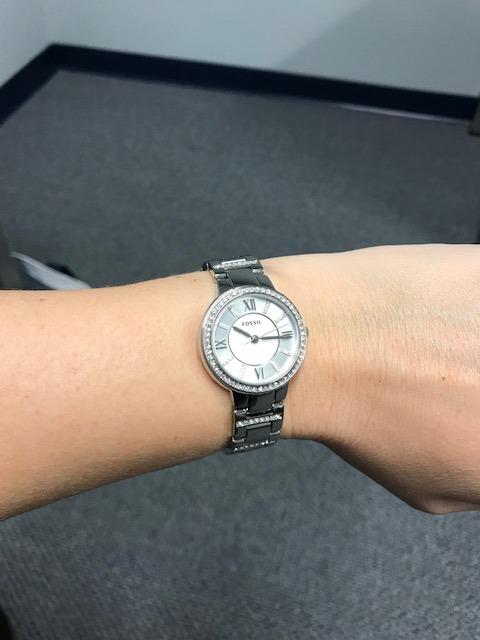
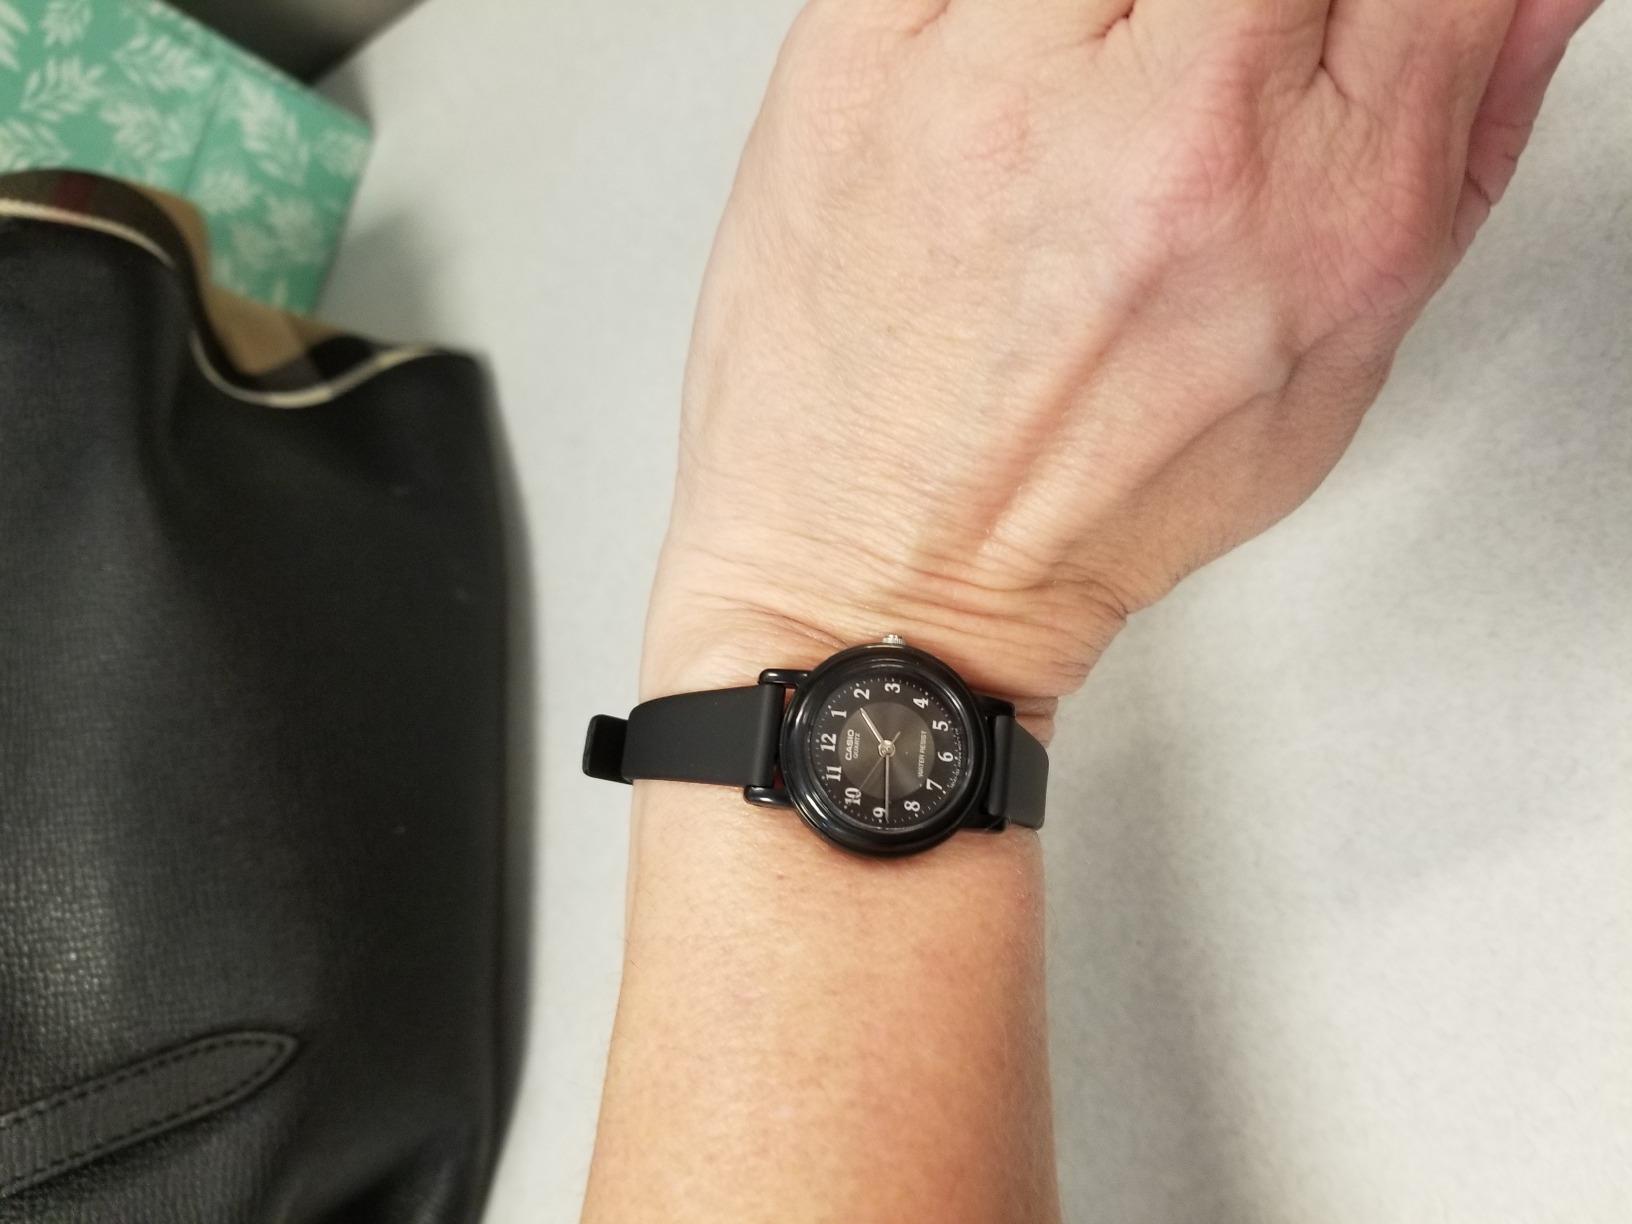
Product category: accessories_watch
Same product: no